2010 Elazığ earthquake

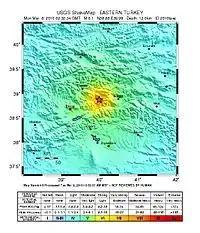
USGS ShakeMap for the event

The quake occurred on the East Anatolian Fault, a major transform fault which represents the boundary between the Anatolian Plate and the Arabian plate.